Historic Fourth Ward Park

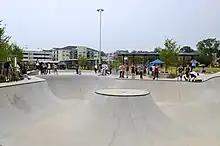
Skate park

The skate park is located at 830 Willoughby Way, Atlanta, Georgia 30312. It is a facility which offers bowls, curbs, and smooth-rolling concrete mounds. The designated skating facility is Atlanta's first public skate park. The park opened June 2011 with legendary skater Tony Hawk in attendance. Hawk's philanthropic foundation awarded the project $25,000. Hawk stated that the clear vision of BeltLine officials, as well as of Little Five Points' Stratosphere skateboards owner Thomas Taylor, who encouraged city officials to build the park, heavily influenced his foundation's decision to award the money.